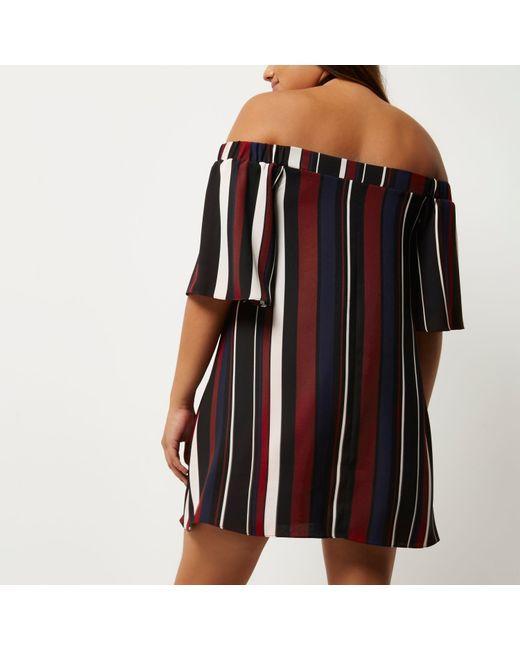
schulterfreies Top mit Futter für Damen